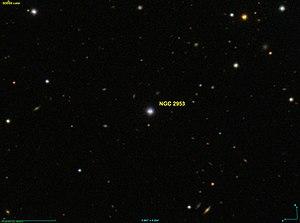
Image créée à l'aide du logiciel Aladin Sky Atlas du Centre de Données astronomiques de Strasbourg et des données publiques en format FIT de SDSS (Sloan Digital Sky Survey).
NGC 2953 est une étoile située dans la constellation du Lion.